Montclair, New Jersey

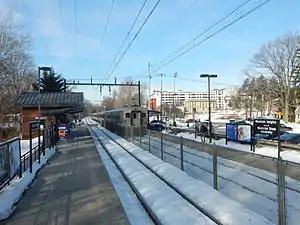
Montclair-Boonton Line at Montclair Heights station

Montclair is split between the 10th and 11th Congressional Districts and is part of New Jersey's 27th state legislative district.